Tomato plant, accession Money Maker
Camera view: tilt-top (135 deg); turntable rotation: 330 degrees
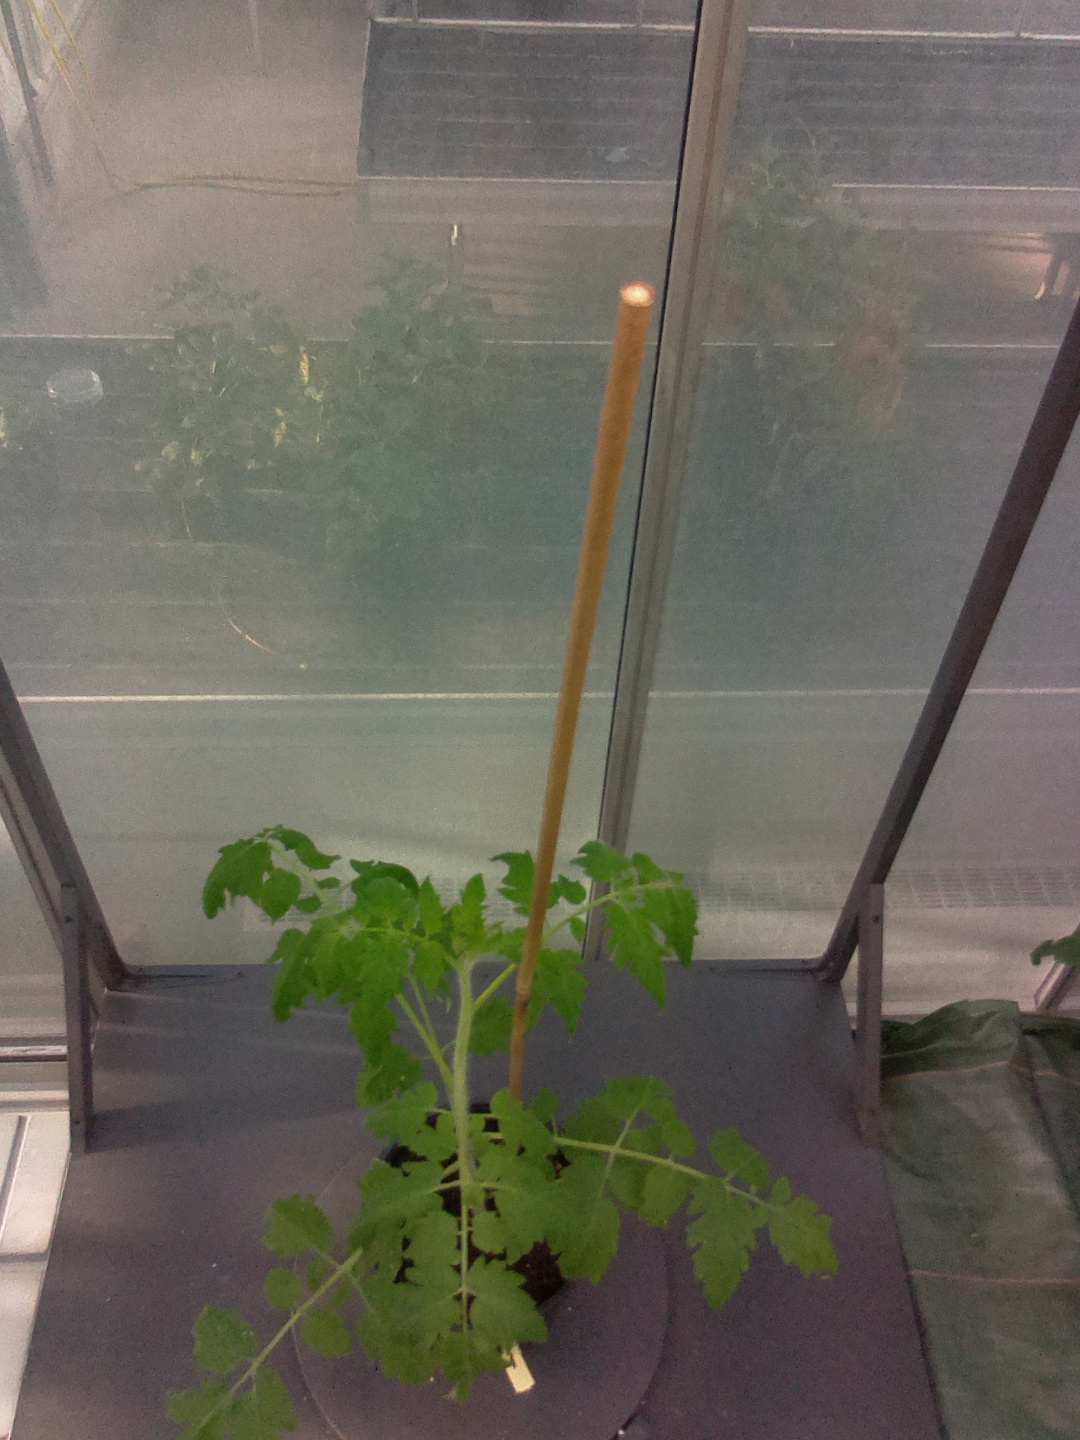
BBCH growth stage 14: 8 of true leaves visible